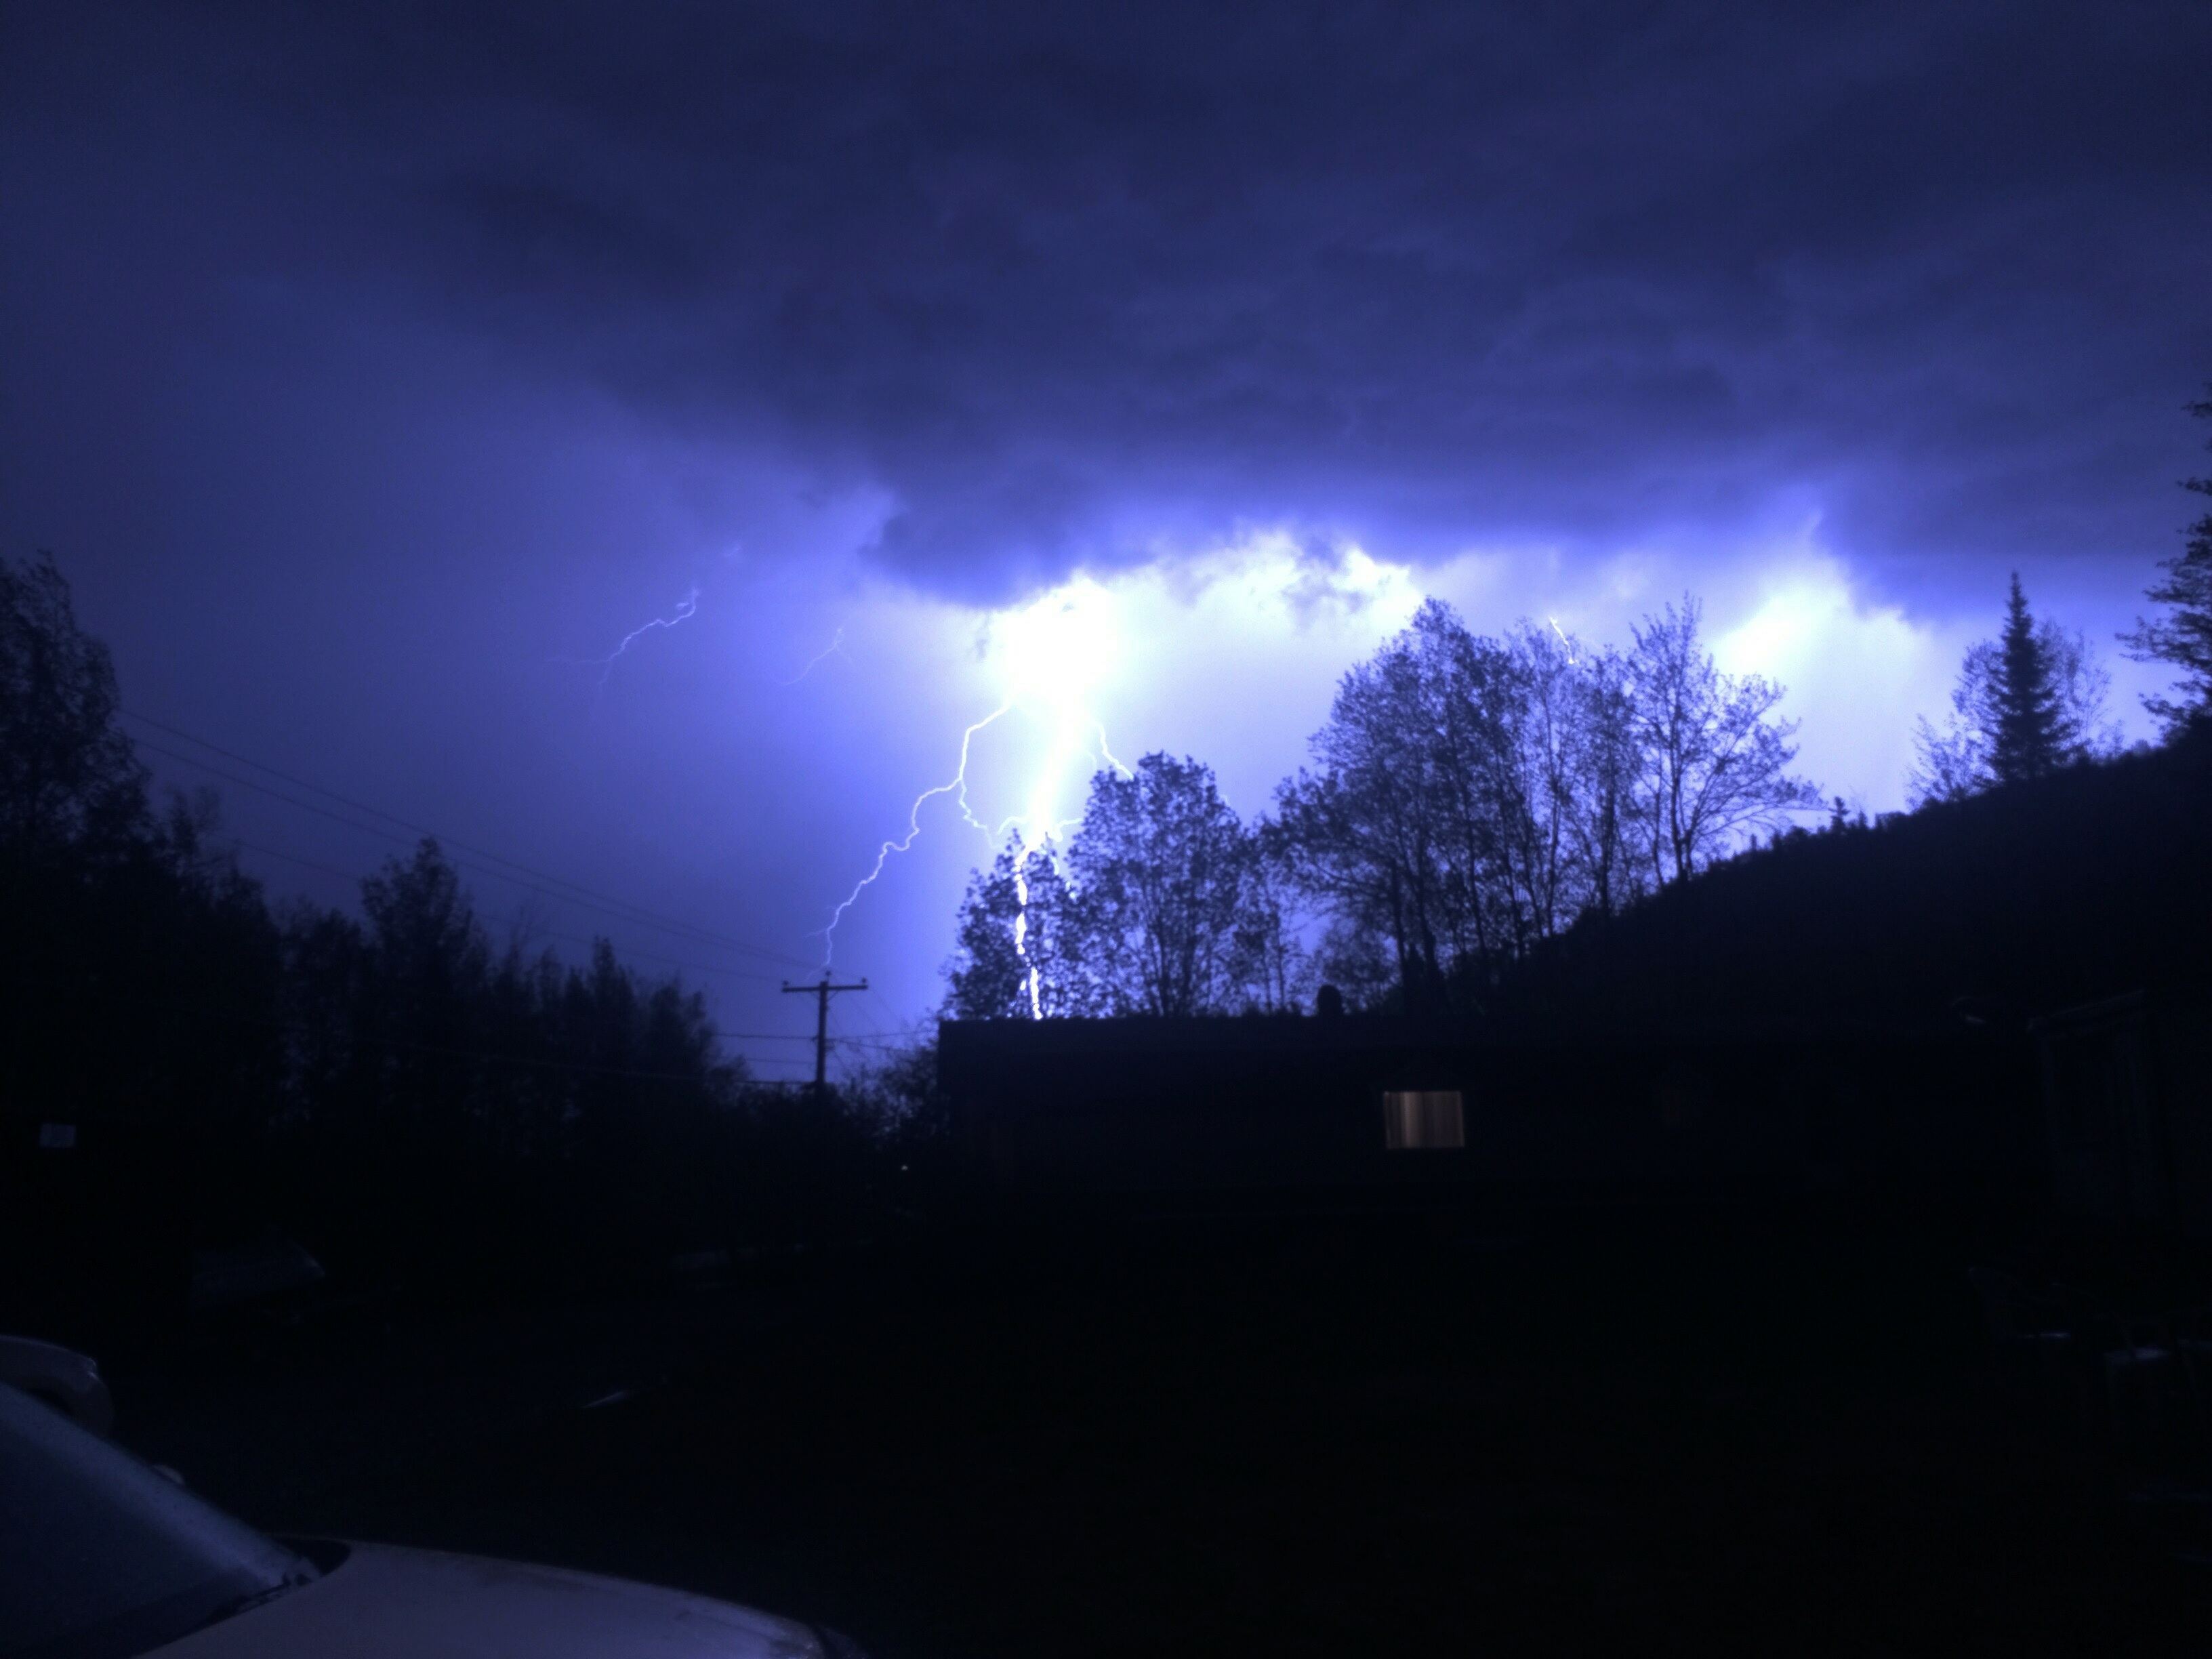
light, cloud, sky, night, atmosphere, dusk, weather, darkness, lightning, thunder, thunderstorm, midnight